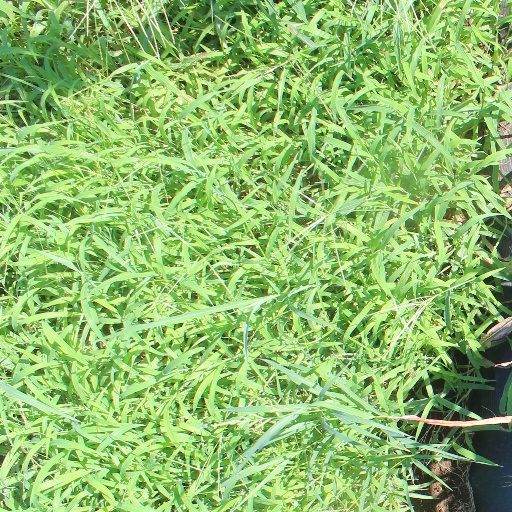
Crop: sorghum